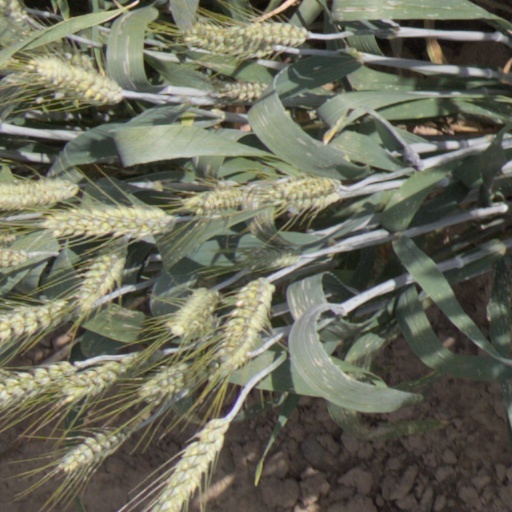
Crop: wheat